List of Empire ships (F)

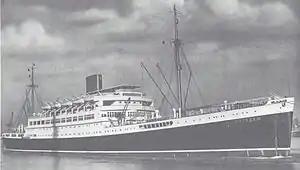
"Potsdam"

"Empire Forth" is a 2,471 GRT cargo ship which was built by Deutsche Schiff- und Maschinenbau AG, Bremen. Launched in 1939 as "Mars" for Neptun Line. Damaged in December 1943 in an air raid on Bremen. Seized in May 1945 at Copenhagen. To MoWT and renamed "Empire Forth". Allocated to USSR in 1946 and renamed "Equator". Renamed "Vityaz" in 1949, used as a research ship. Retired in 1979 and preserved in 1982 at Leningrad. Now part of the Museum of the World Oceans, Kaliningrad.